Commoner (academia)

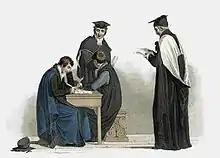
Academics at Trinity College, Cambridge in 1815: a pensioner sits at left, with two Masters of Arts (standing, in robes) and a sizar (the boy at centre).

Commoners were also known as pensioners at the University of Cambridge. Pensioners paid for their own tuition and commons.